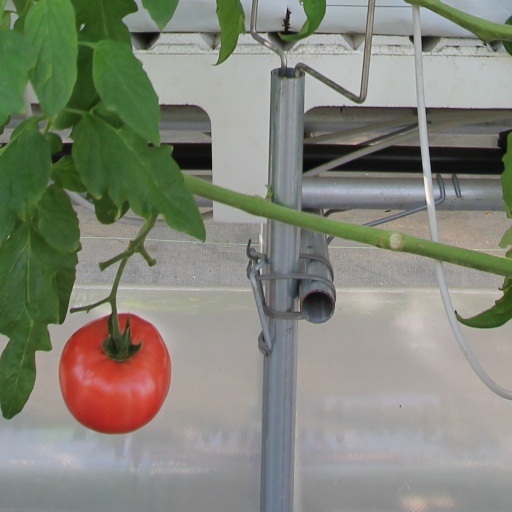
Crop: tomato